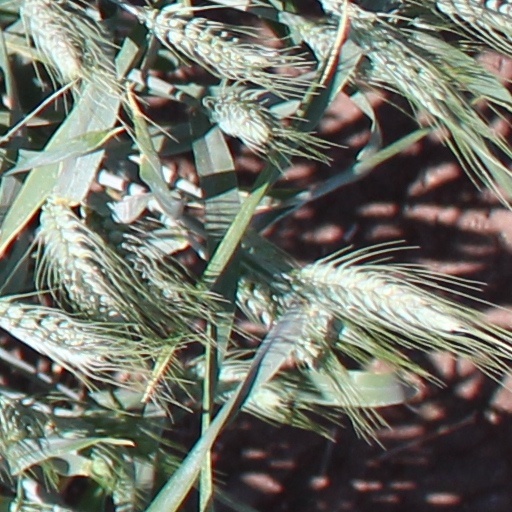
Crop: wheat